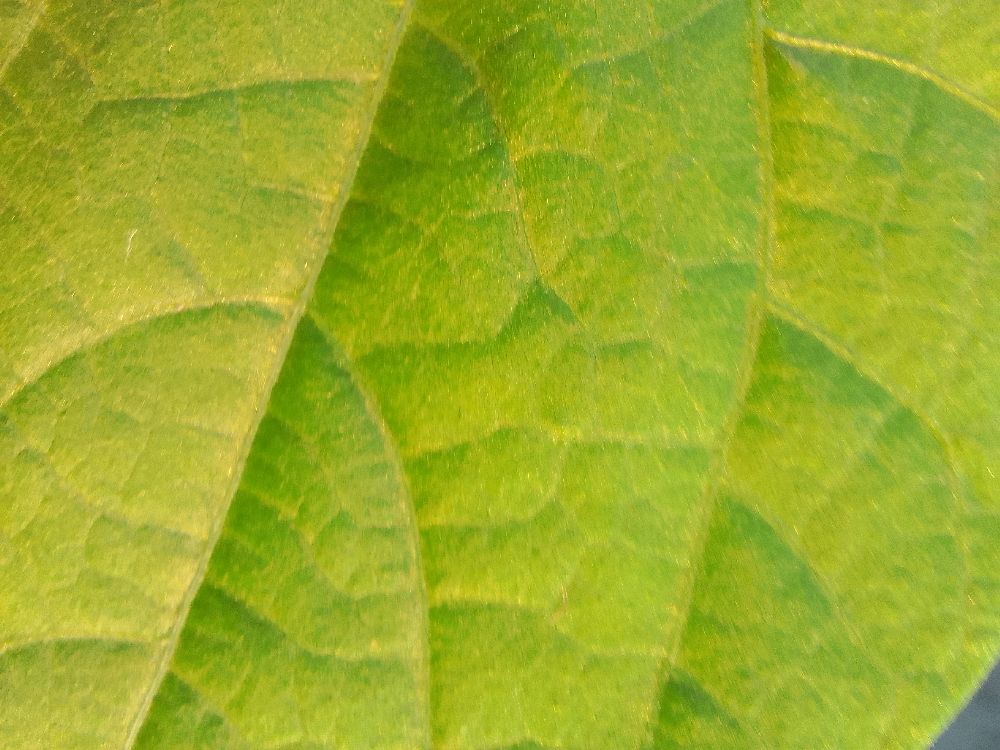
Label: healthy